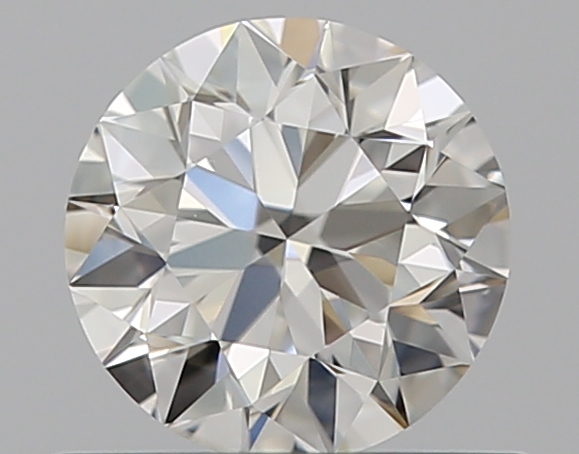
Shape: round
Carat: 0.5
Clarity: VS2
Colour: G
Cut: EX
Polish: EX
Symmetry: EX
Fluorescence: N
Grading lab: GIA
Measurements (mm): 5.03 x 5.06 x 3.18